Cteniloricaria napova

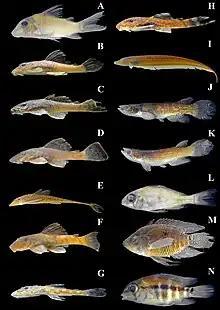
The fish labeled with the letter E in this image is a specimen of "Cteniloricaria napova".

Cteniloricaria napova is a species of catfish in the family Loricariidae. It is native to South America, where it occurs in the upper Paru de Oeste River basin in Suriname. The species reaches in standard length and is believed to be a facultative air-breather. Its specific name, "napova", is derived from the Tiriyó language and means "thank you", honoring the Tiriyó people of Sipaliwini District for collecting and providing specimens of the species.